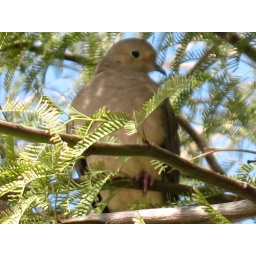
I took my sister to the doctor and this bird just chilled out in the tree next to the truck.